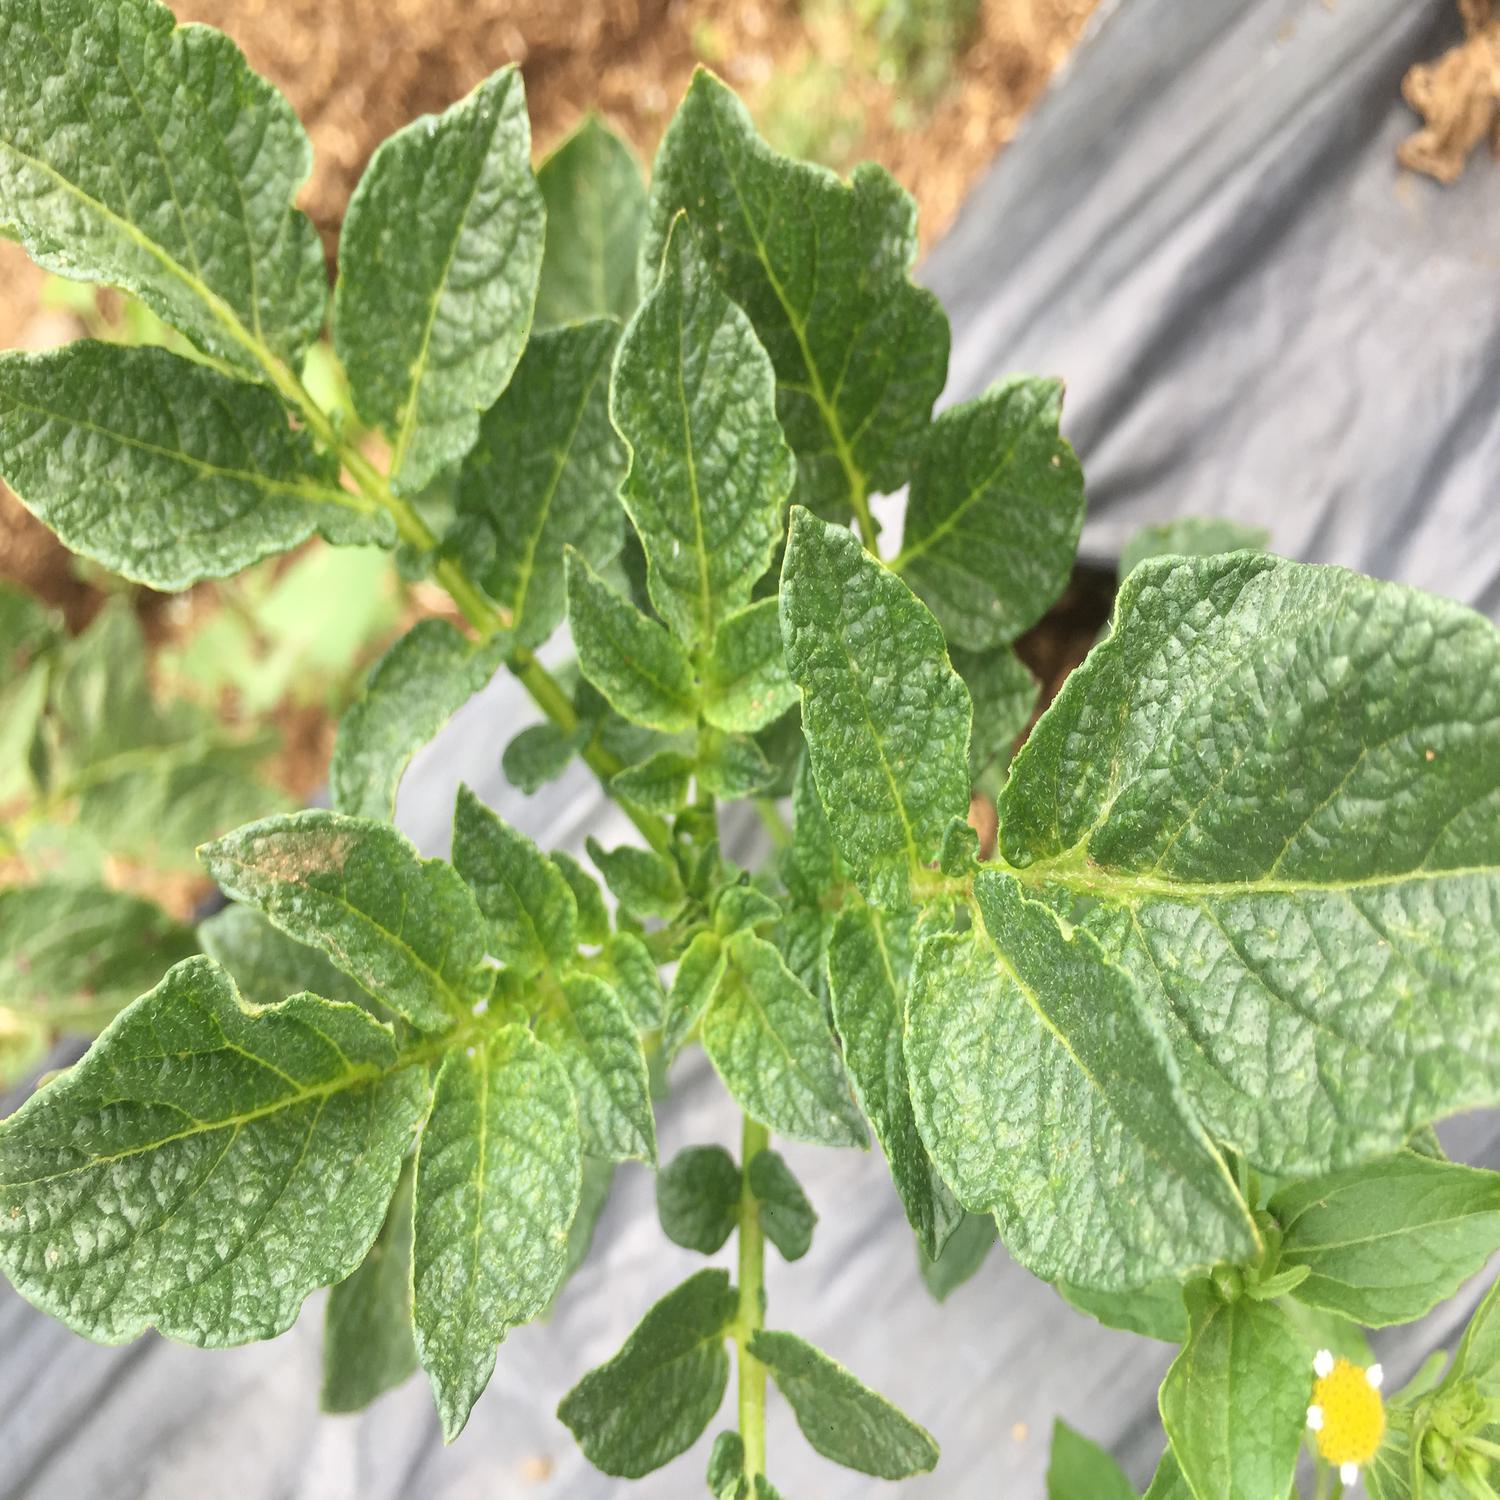
Label: Virus